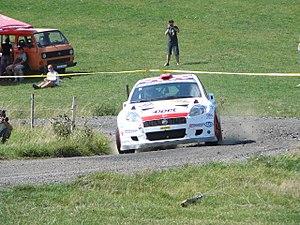
Le Rallye de Tchéquie, ou Barum Czech Rally Zlín, est une compétition annuelle asphalte de rallye automobile, organisée dans la région de Zlín, à l'est du pays.